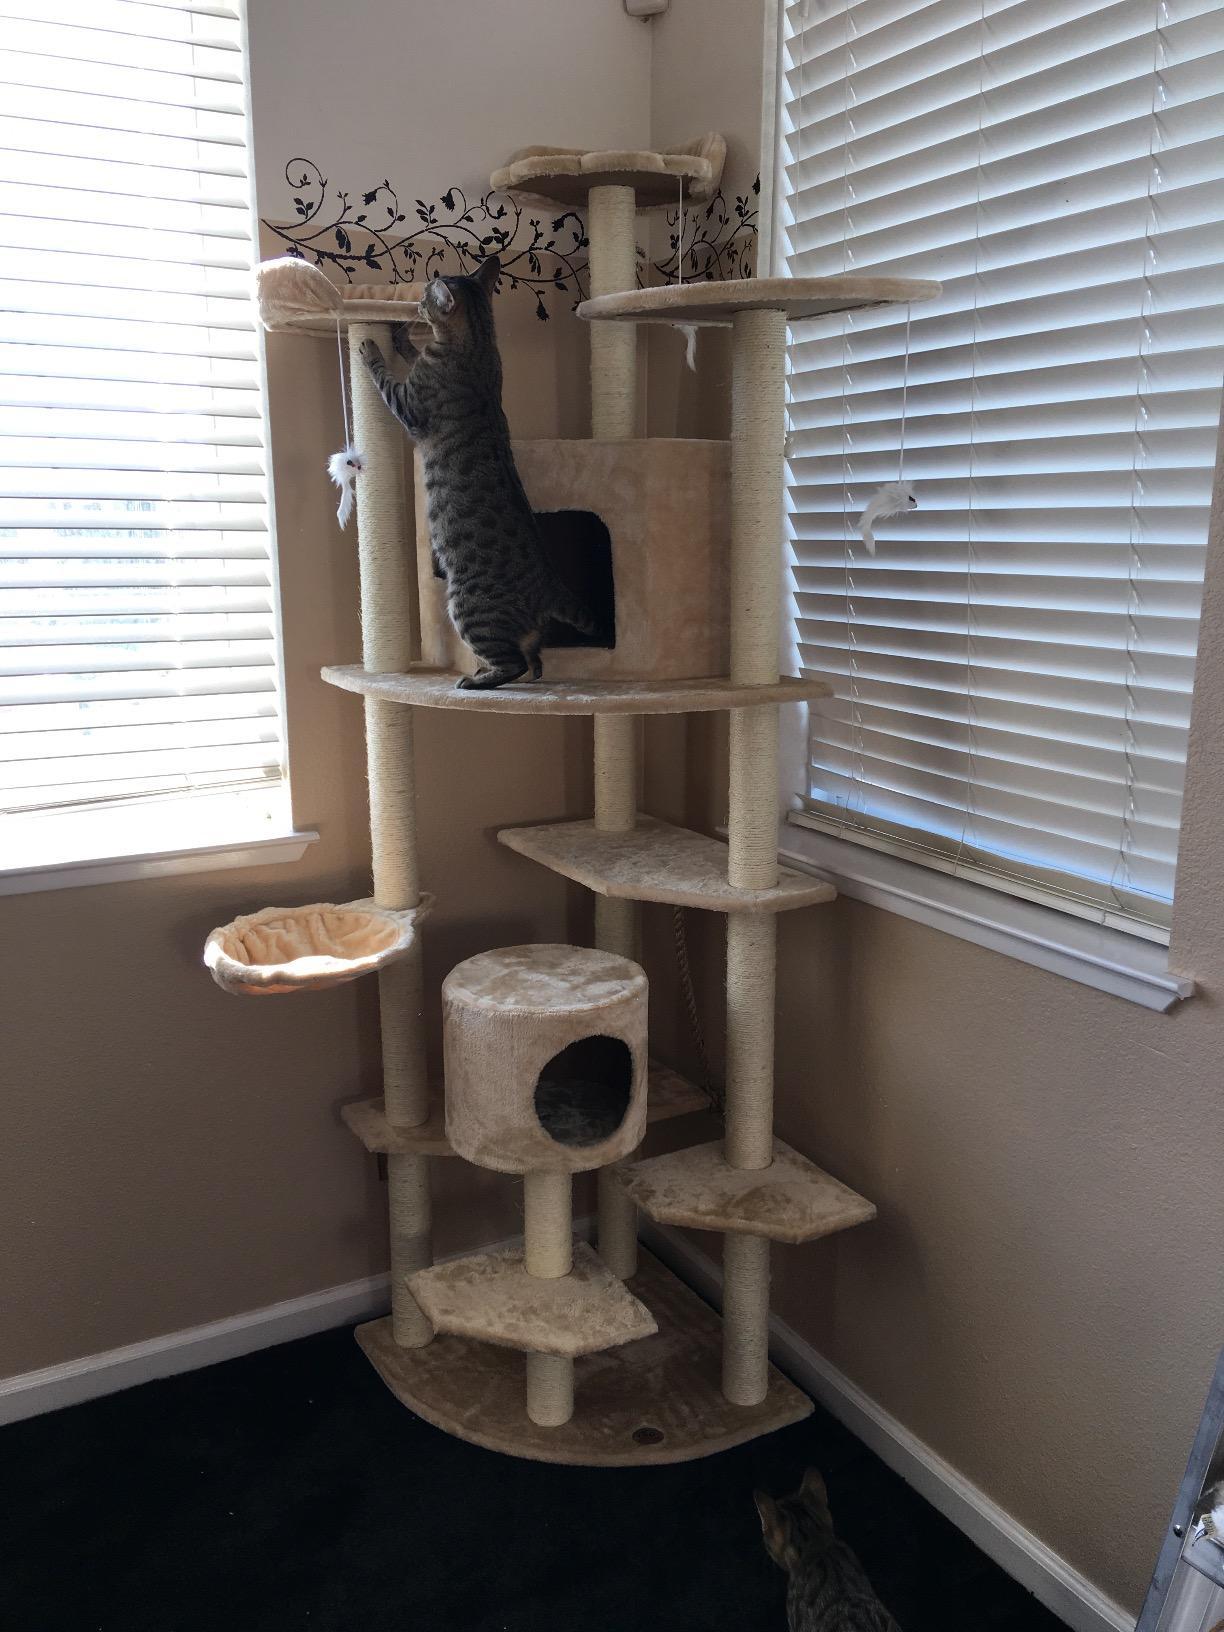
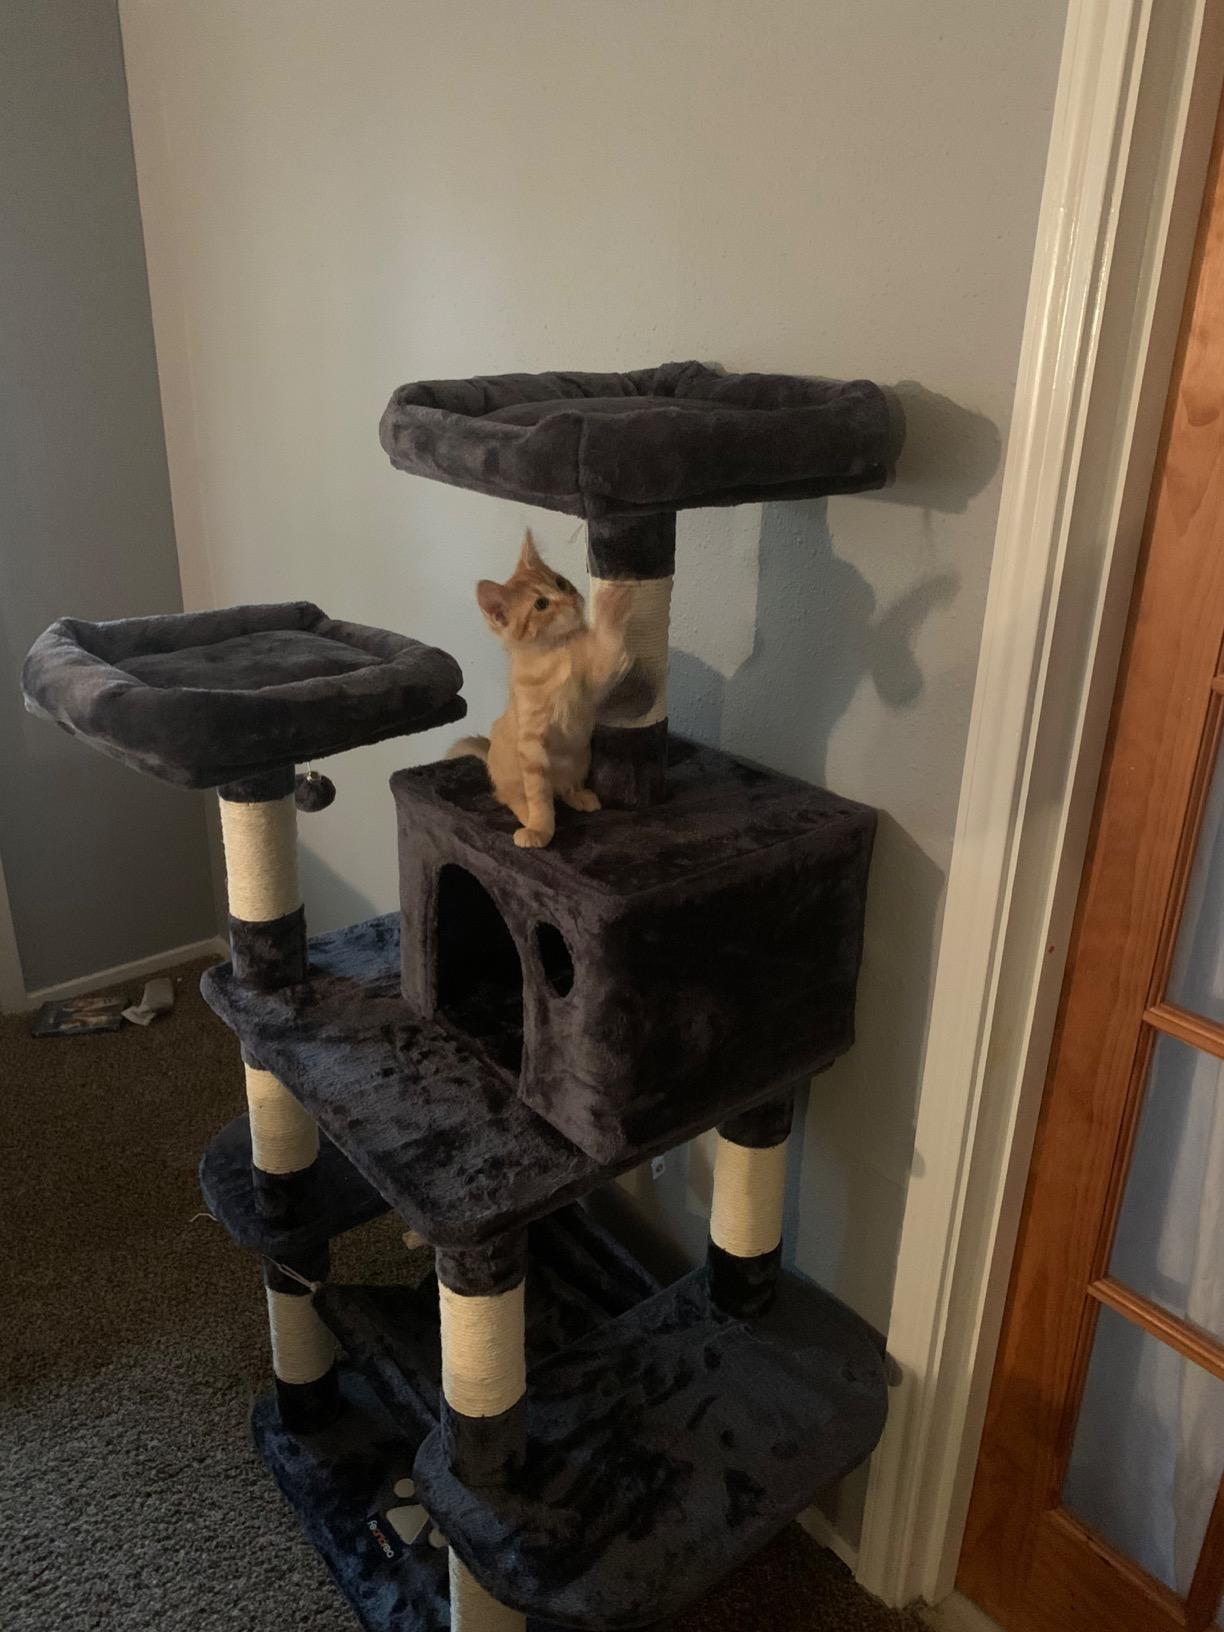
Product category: items_cat tree
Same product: no